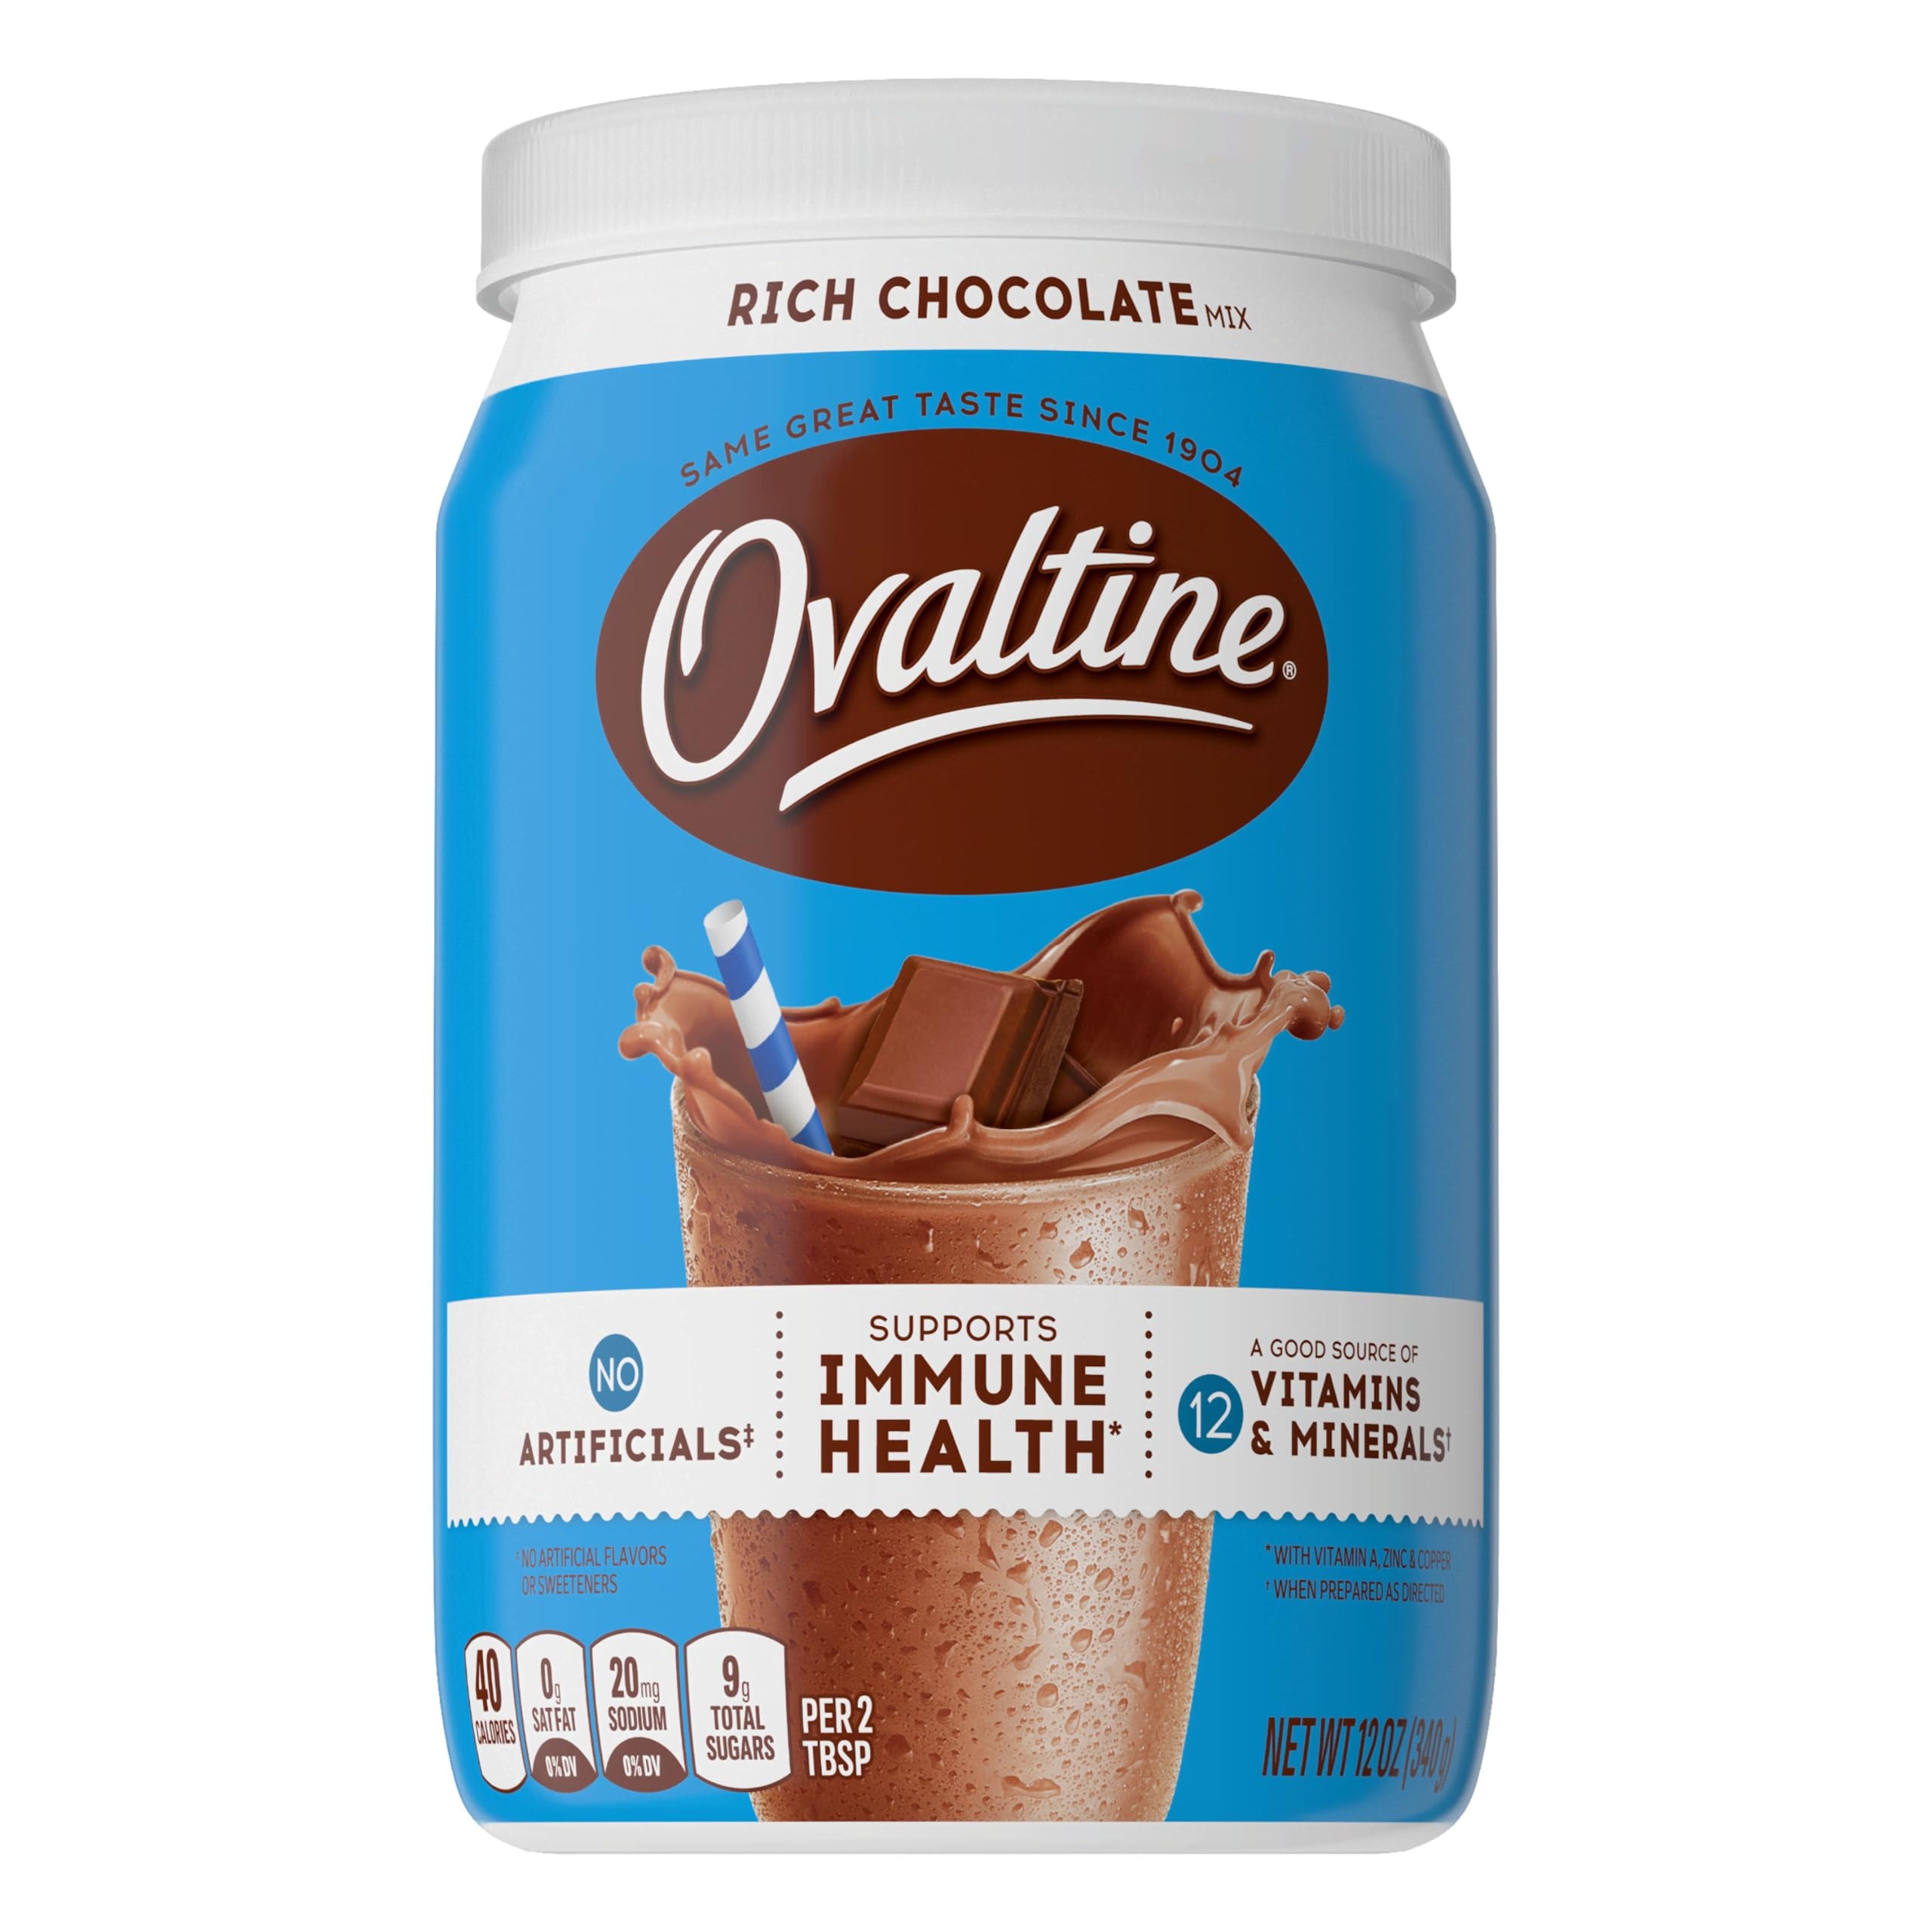
Item Name: Ovaltine Rich Chocolate Drink Mix, Powdered Drink Mix for Hot and Cold Milk, 12 OZ Canister
Bullet Point 1: One 12 oz canister of Ovaltine Rich Chocolate Flavored Drink Mix, Powdered Drink Mix for hot and cold milk SNAP and EBT Eligible item
Bullet Point 2: Chocolatey and yummy, Rich Chocolate Ovaltine provides great tasting, good for you deliciousness
Bullet Point 3: Rich Chocolate Ovaltine chocolate mix contains no artificial flavors or preservatives
Bullet Point 4: Ovaltine Rich Chocolate Mix is a good source of 12 vitamins and minerals, including iron, zinc, vitamins A, D and E, when prepared as directed
Bullet Point 5: Mix Rich Chocolate Ovaltine with 8 fl oz of cold or hot dairy or plant based milk
Bullet Point 6: Store this canister of Ovaltine Rich Chocolate Mix in a cool, dry place with the lid tightly closed
Value: 12.0
Unit: Ounce

Price: 6.99